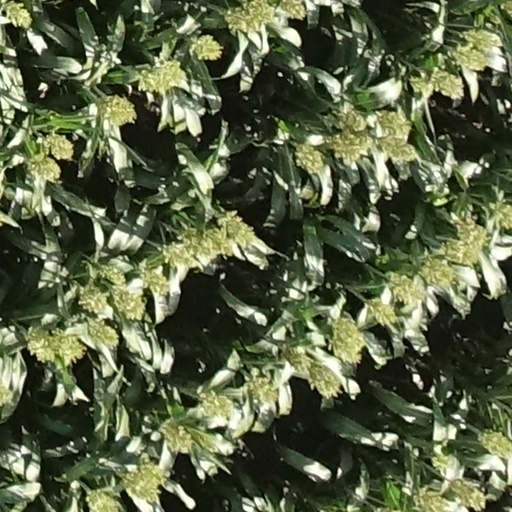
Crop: sorghum